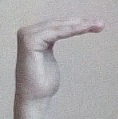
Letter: haa